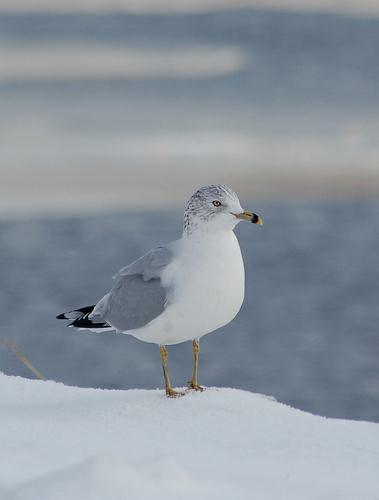
A photo of a ring billed gull